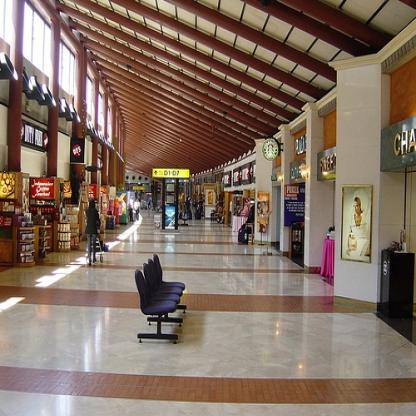
Scene: Indoor